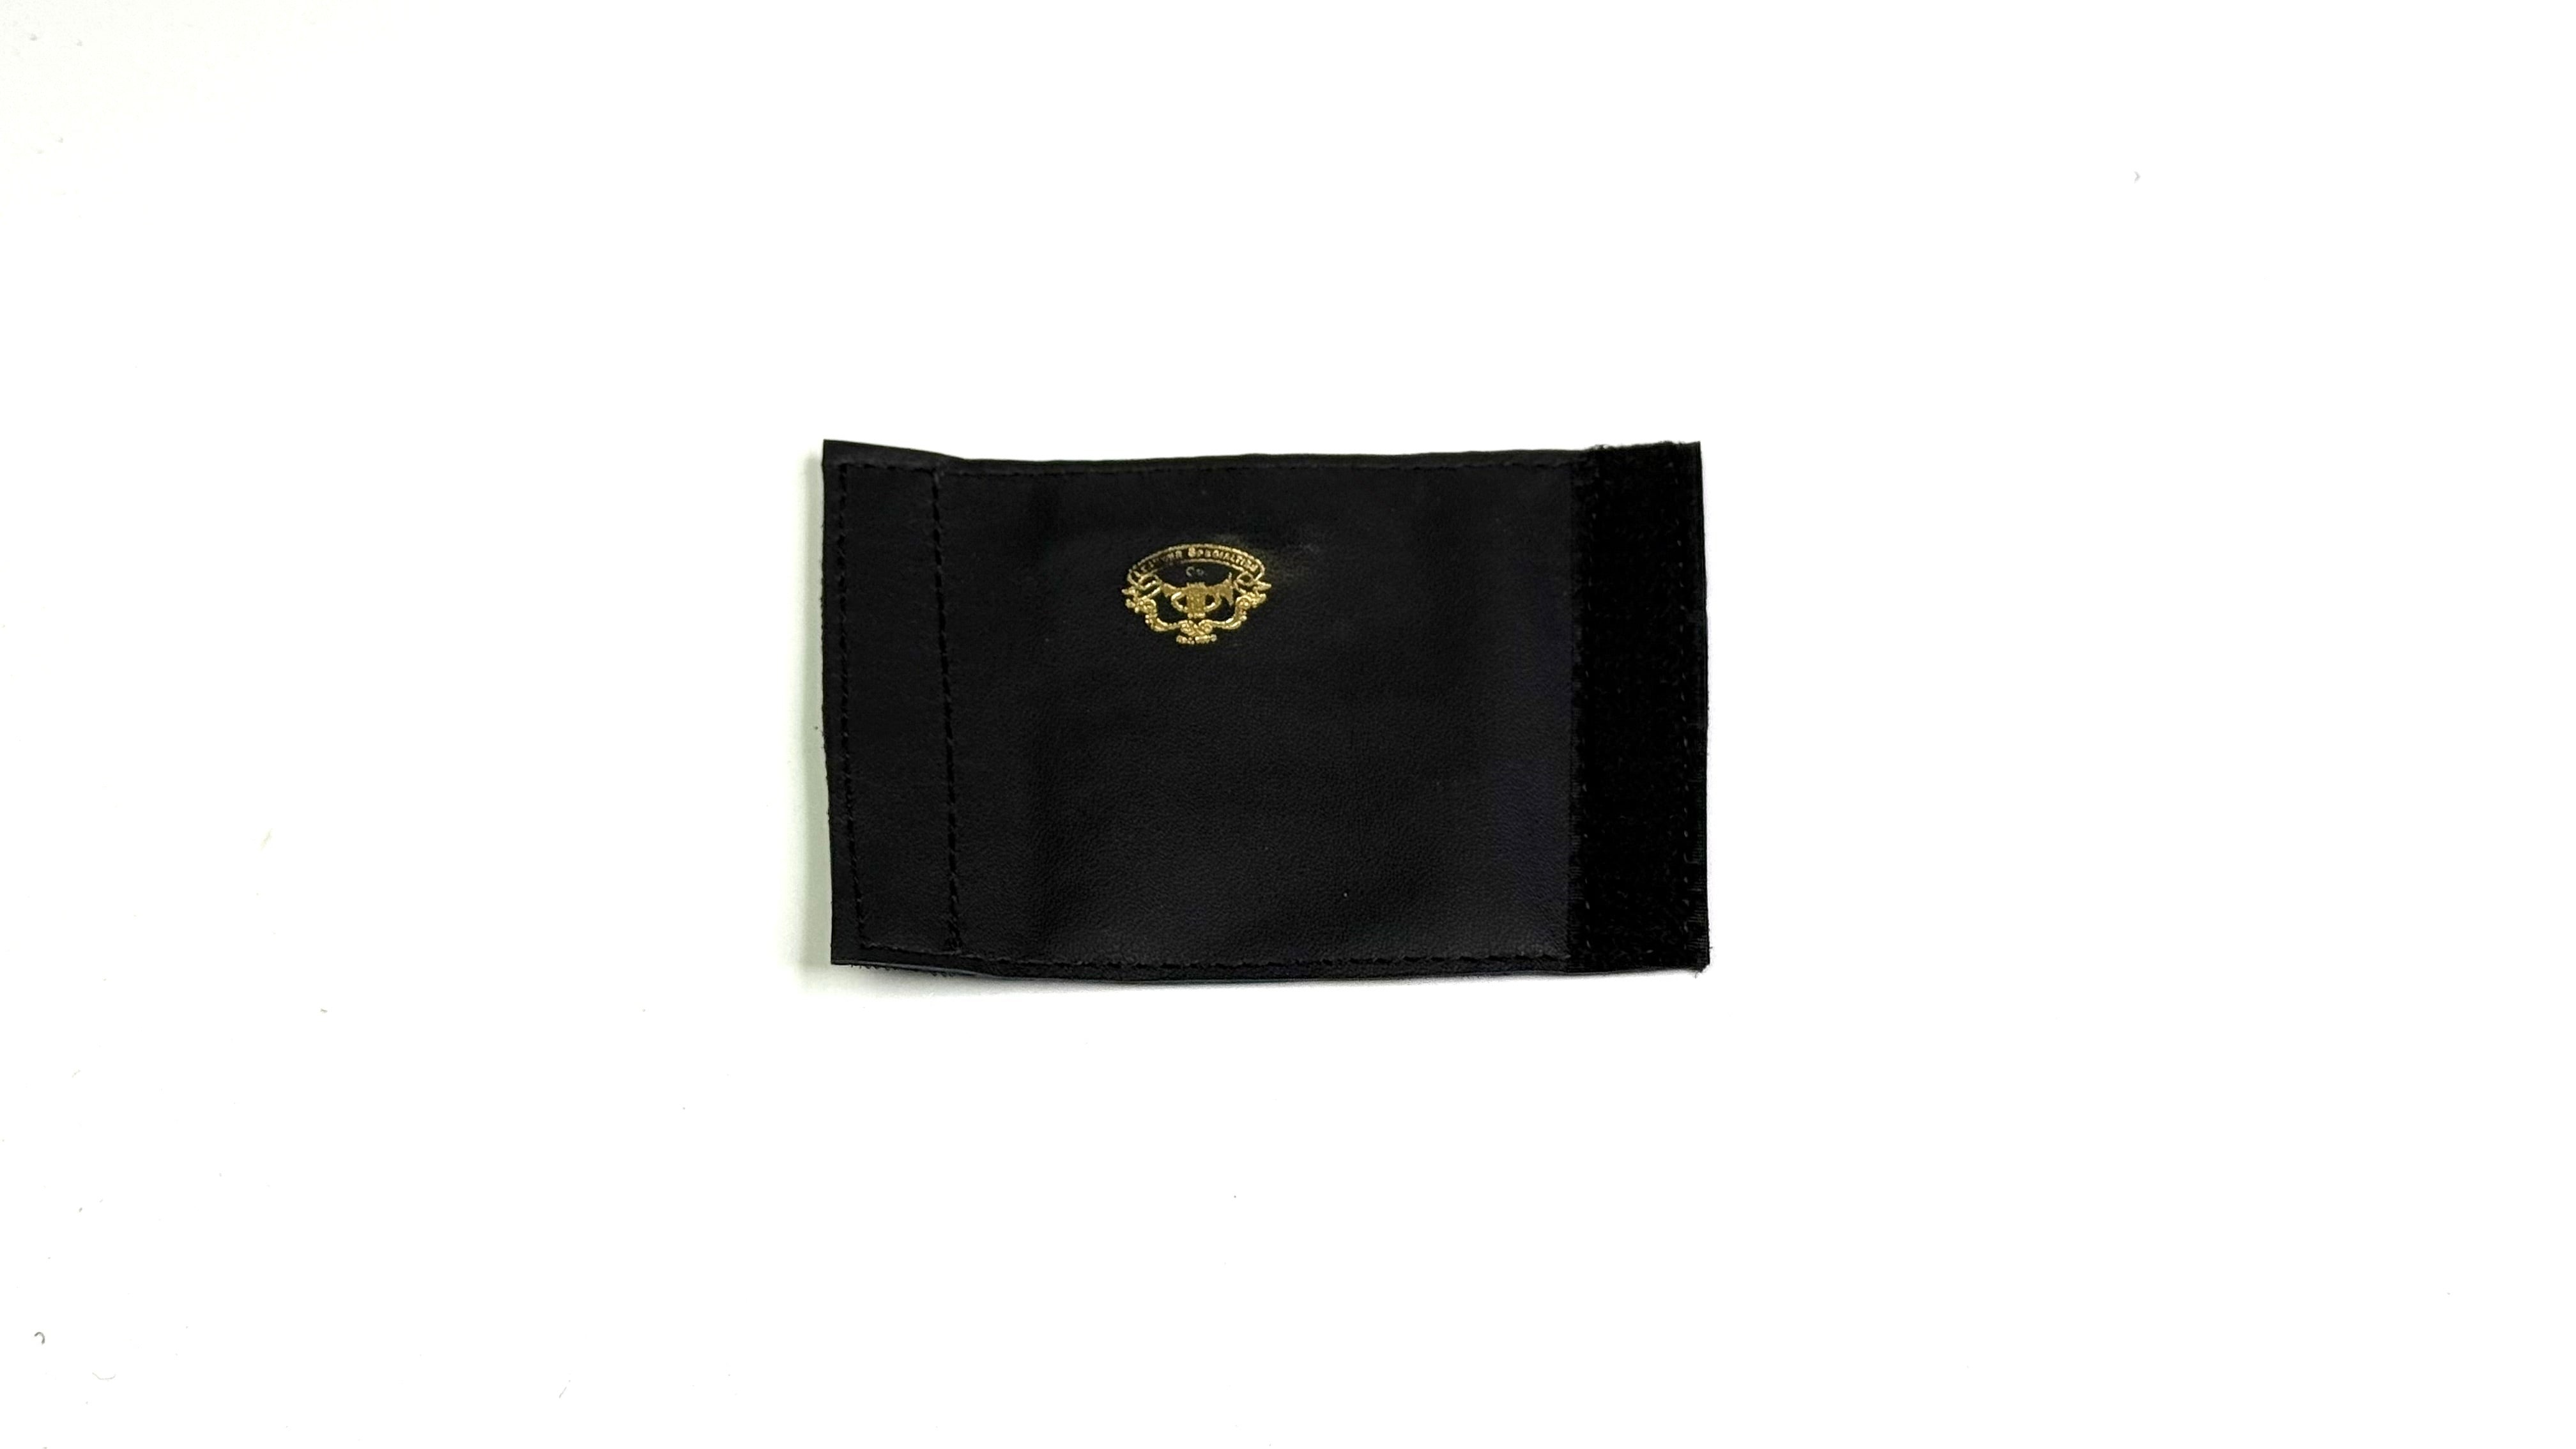
Trumpet Guard
Manufacturer(s): Rexcraft Model(s): Bugle BSA/US Regulation Model Bell Guard
Brand: Leather Specialties Company
Category: Arts & Entertainment > Hobbies & Creative Arts > Musical Instrument & Orchestra Accessories > Brass Instrument Accessories > Brass Instrument Care & Cleaning > Brass Instrument Guards > Bell Guards